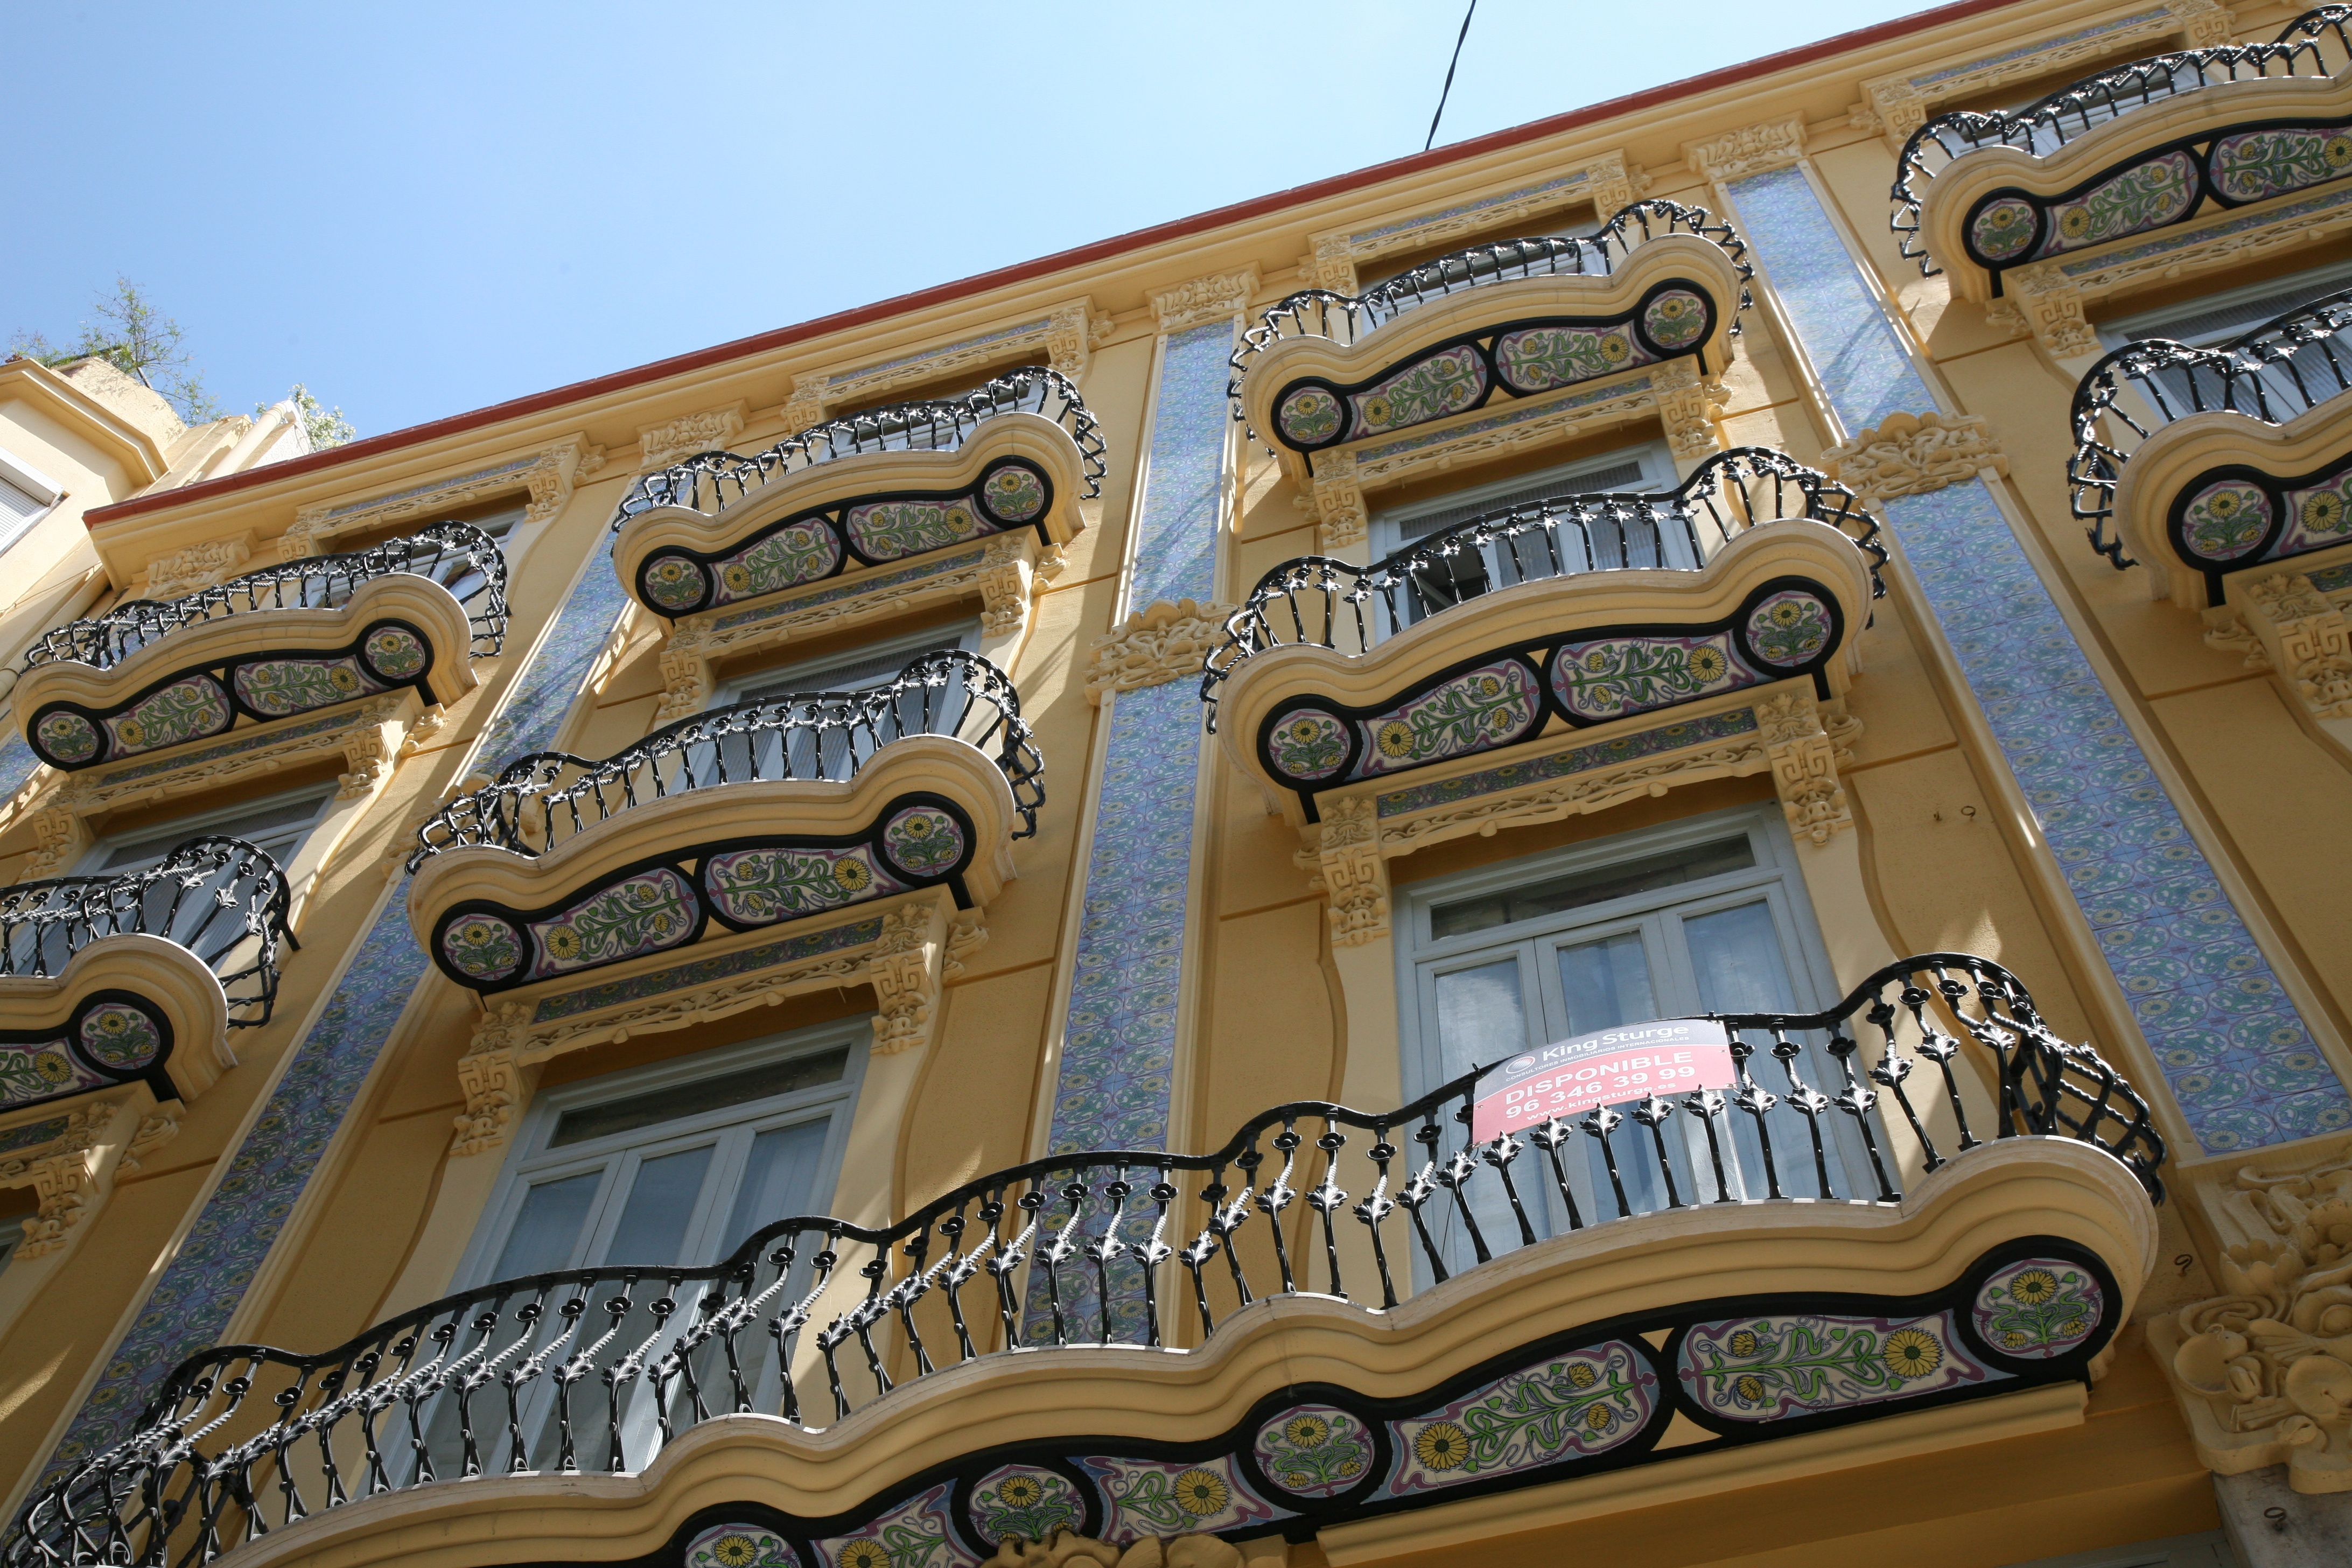
palace, facade, art, spain, espagne, mosaic, mural, synagogue, valencia, espanha, espana, spanien, spagna, mosaique, spanje, espanya, mosaik, valence